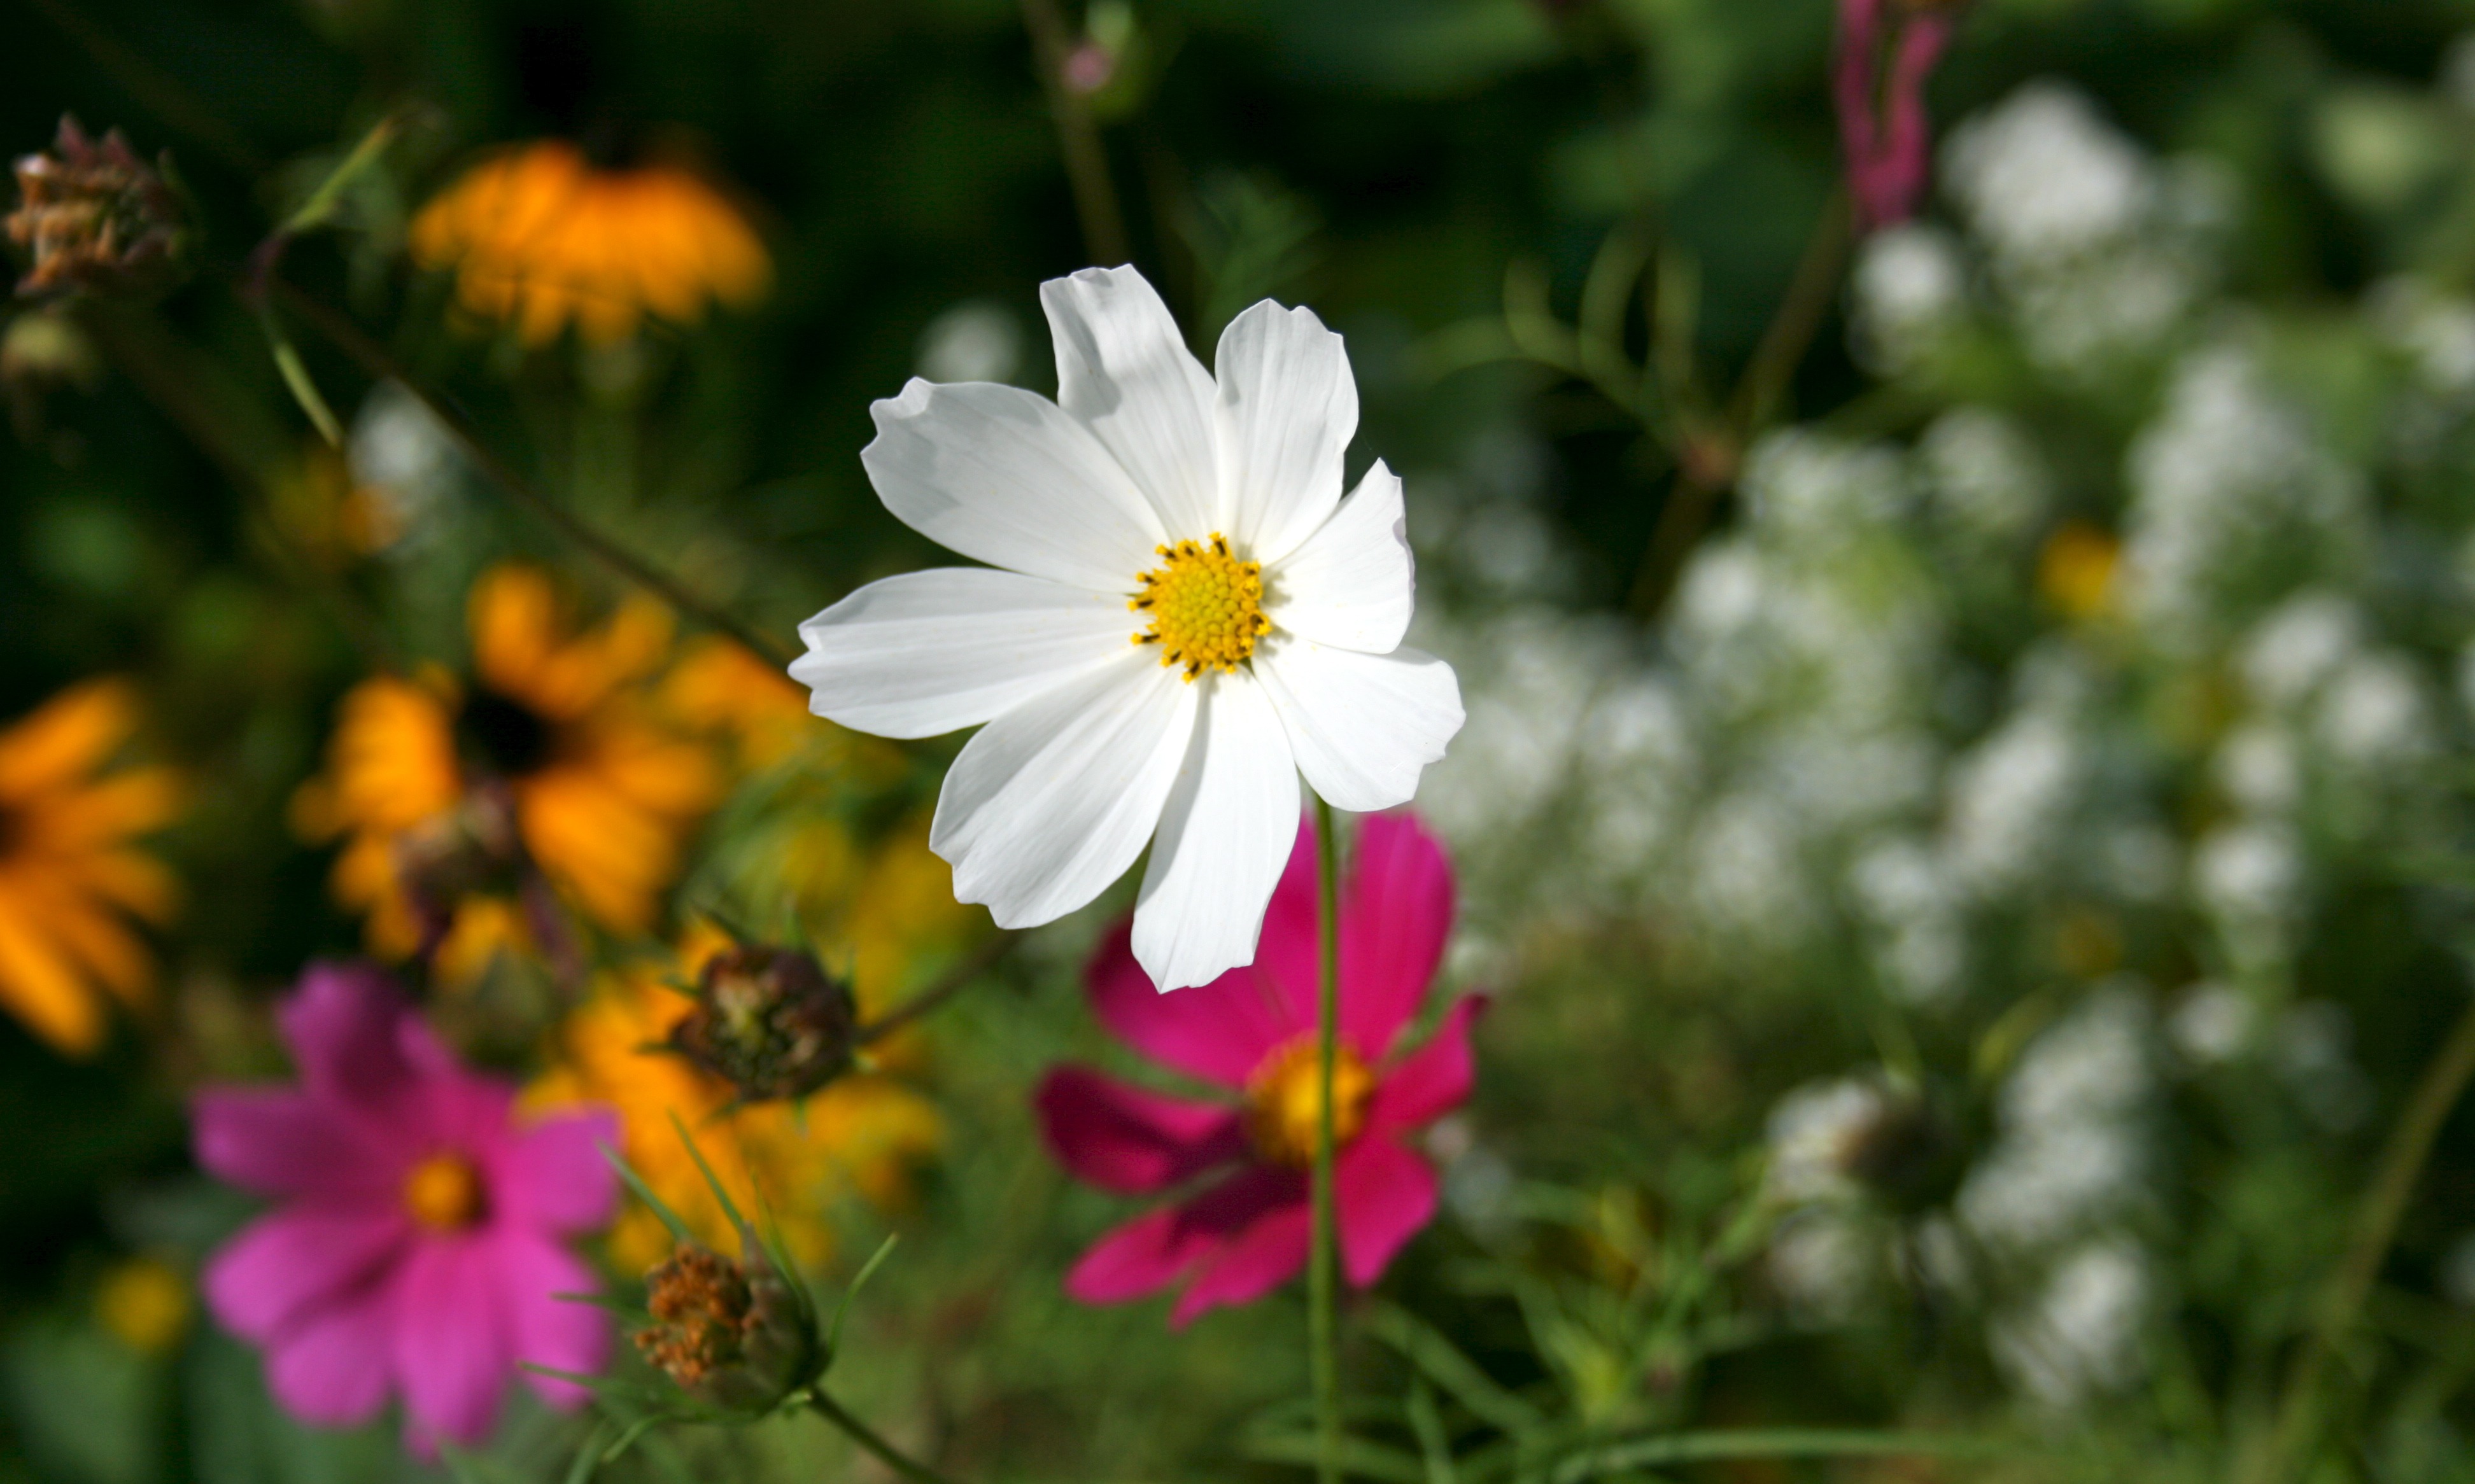
nature, blossom, plant, white, field, meadow, flower, petal, daisy, rose, orange, red, macro, botany, flora, wildflower, close up, macro photography, flowering plant, daisy family, annual plant, land plant, garden cosmos